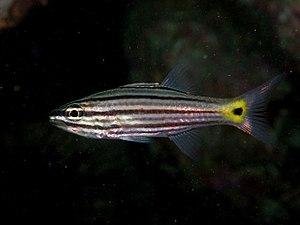
Cheilodipterus est un genre de poissons de la famille des Apogonidae.